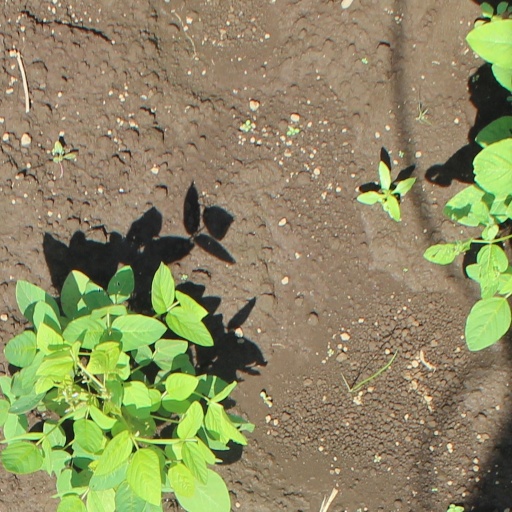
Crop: soybean